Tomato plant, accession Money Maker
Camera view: vertical (180 deg); turntable rotation: 0 degrees
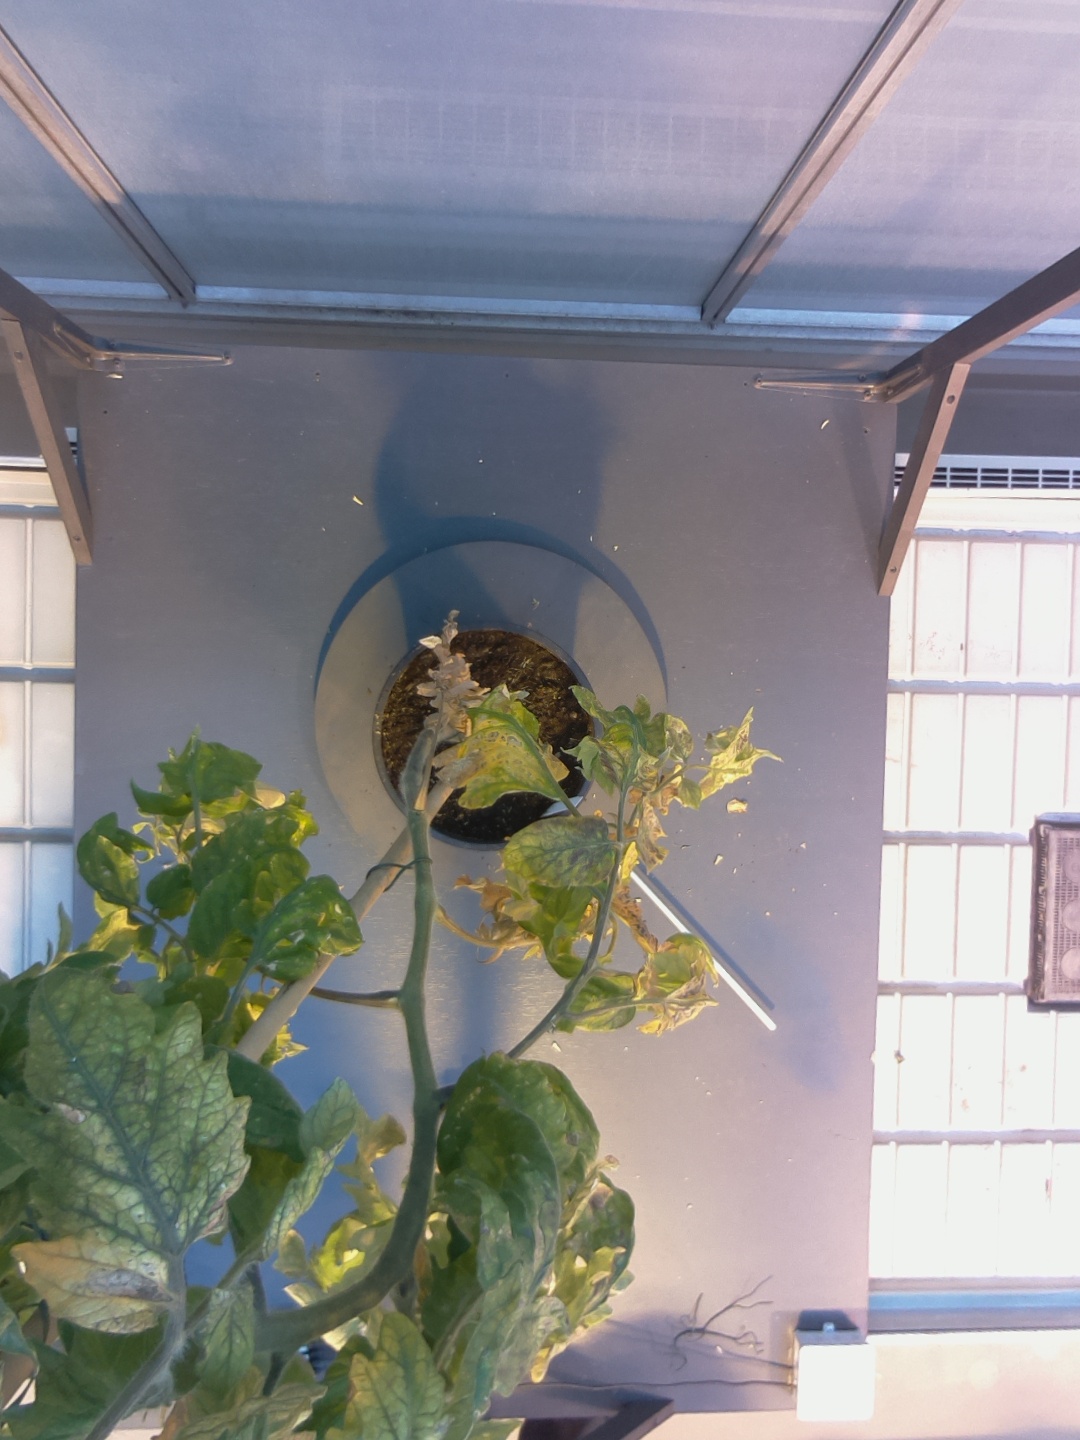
BBCH growth stage 83: 30%-40% of fruits show typical fully ripe color